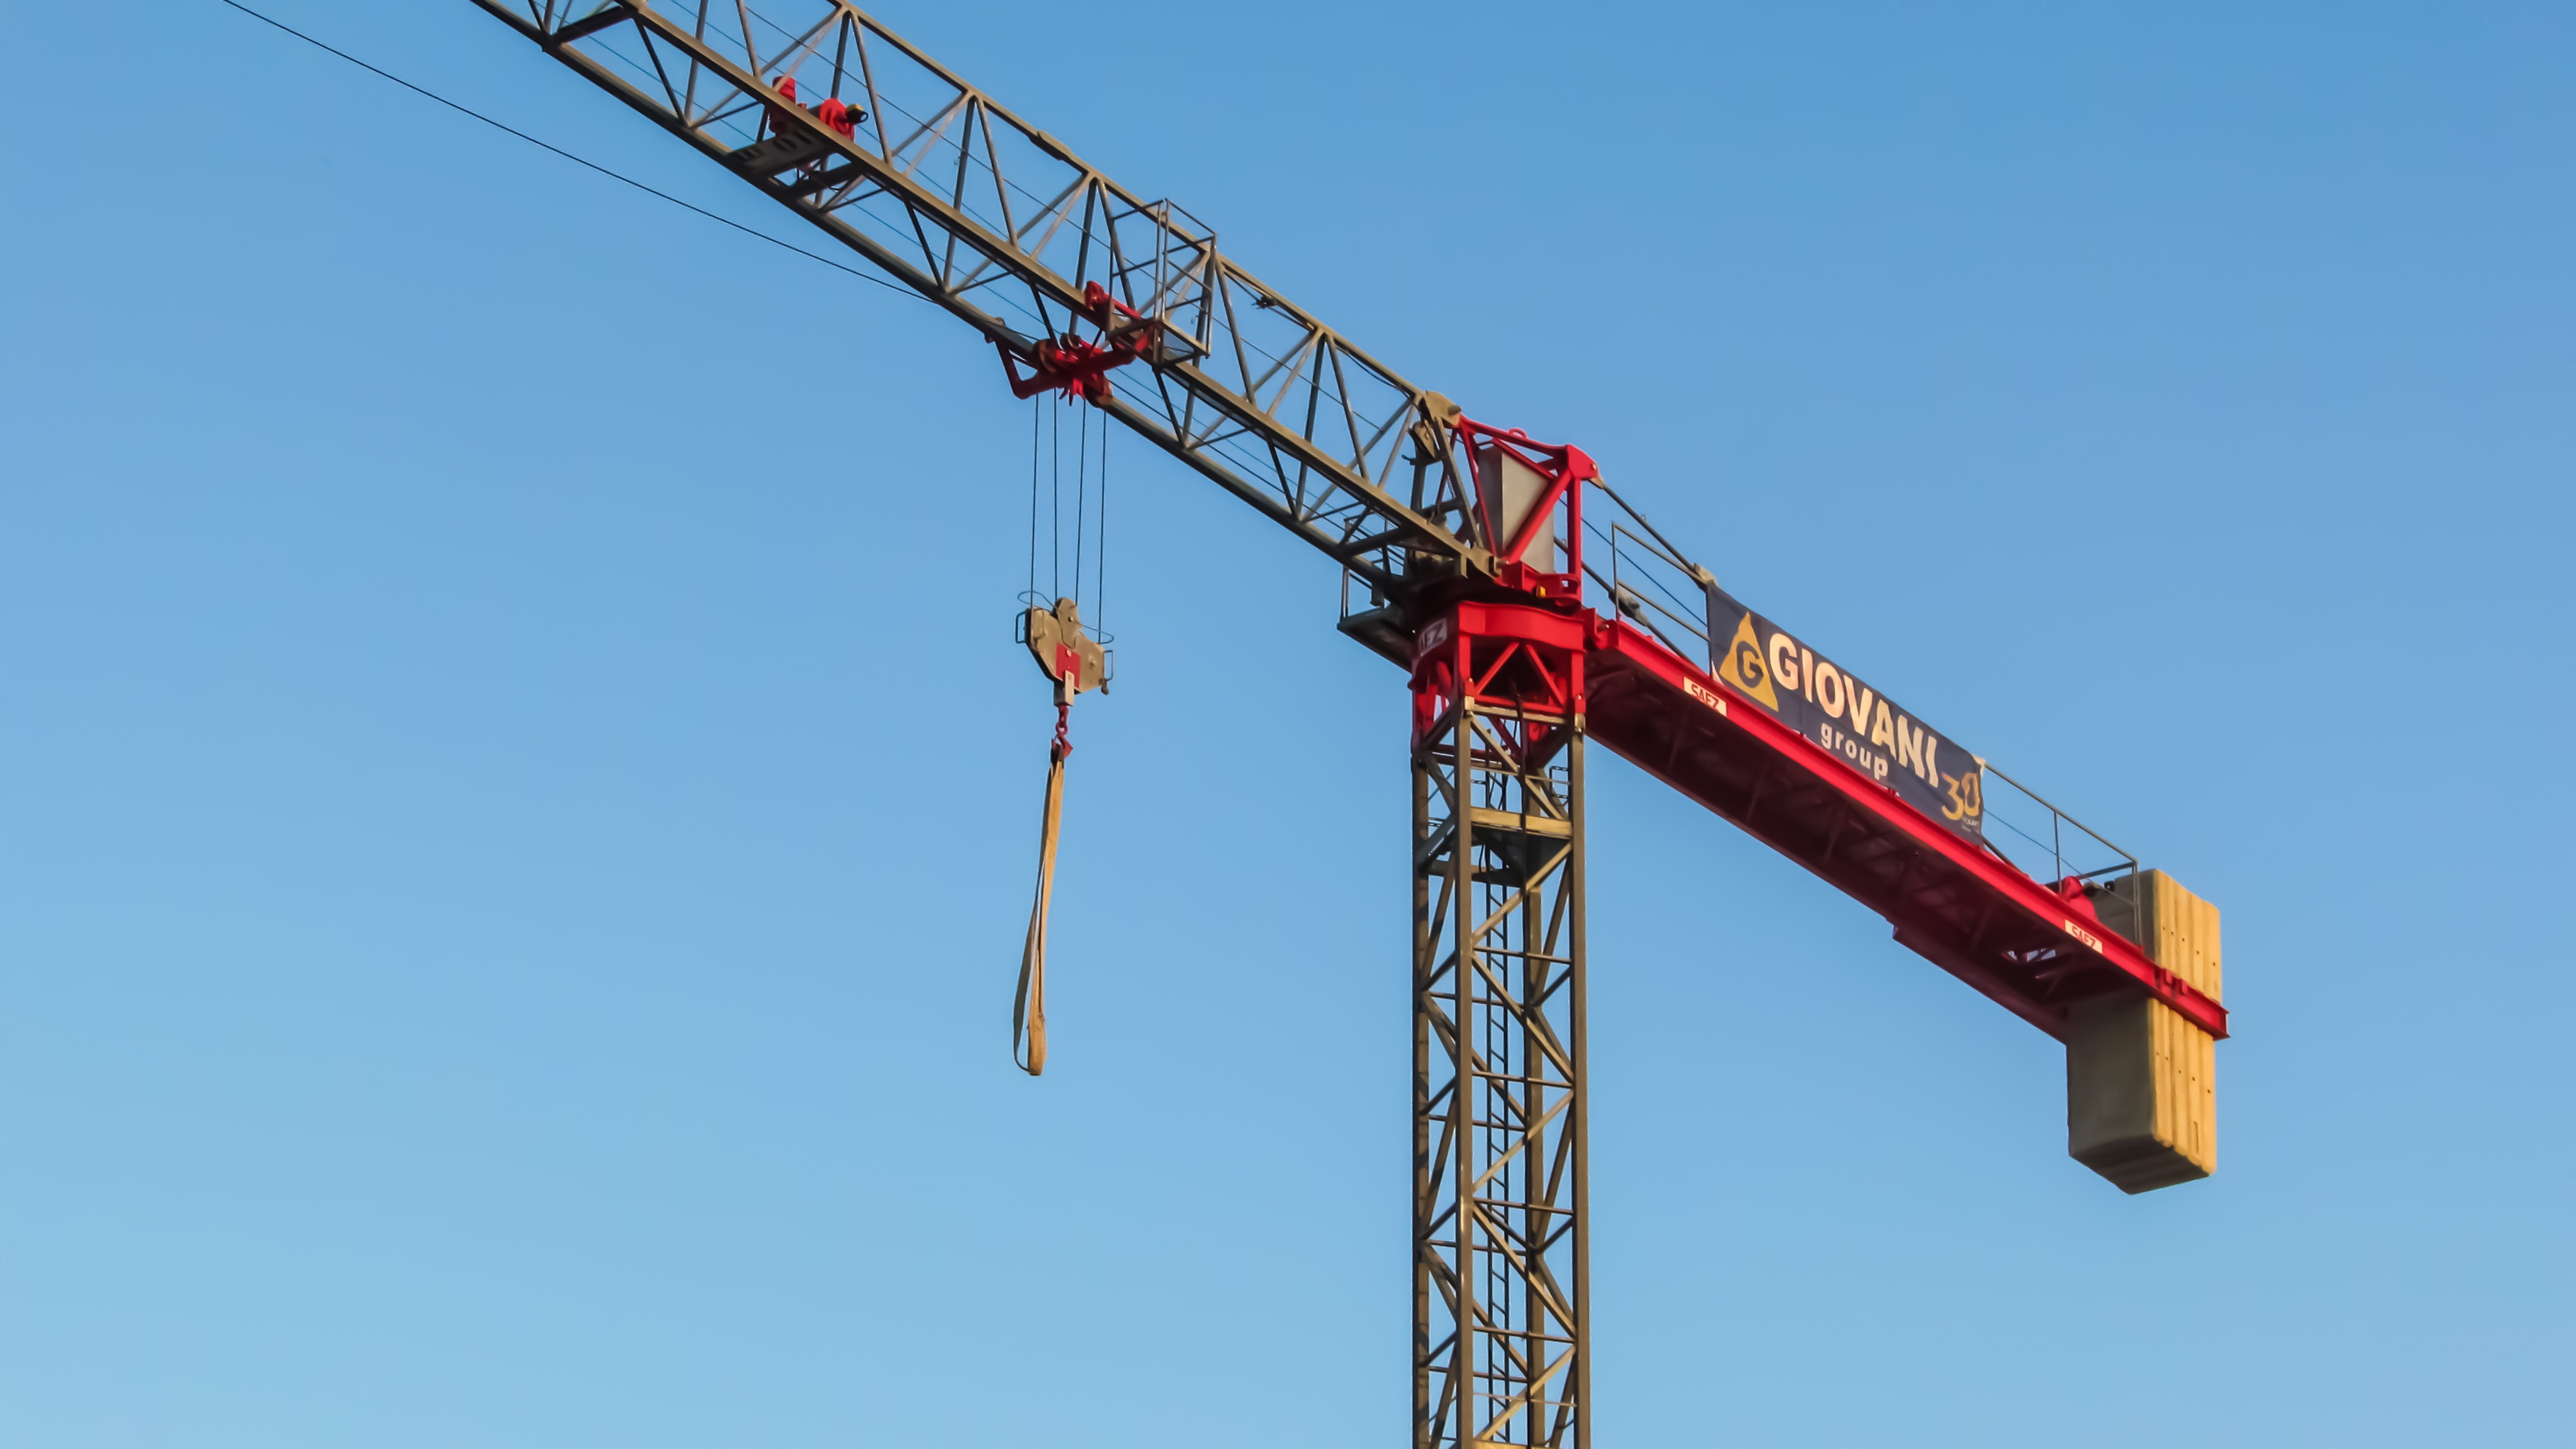
construction, vehicle, mast, machine, engineering, crane, heavy, lifting, development, construction equipment, amusement ride